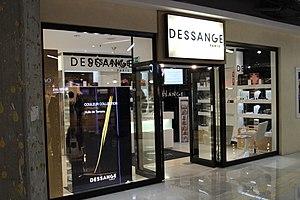
Vues de l'intérieur de Parly 2, un centre commercial au Chesnay en France.